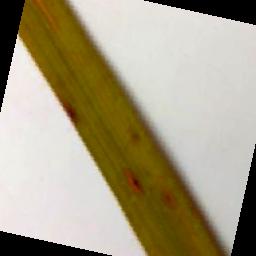
Label: Rice___Brown_Spot